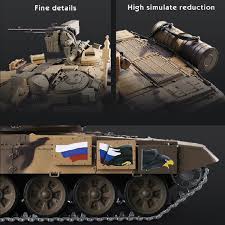
Label: Tank